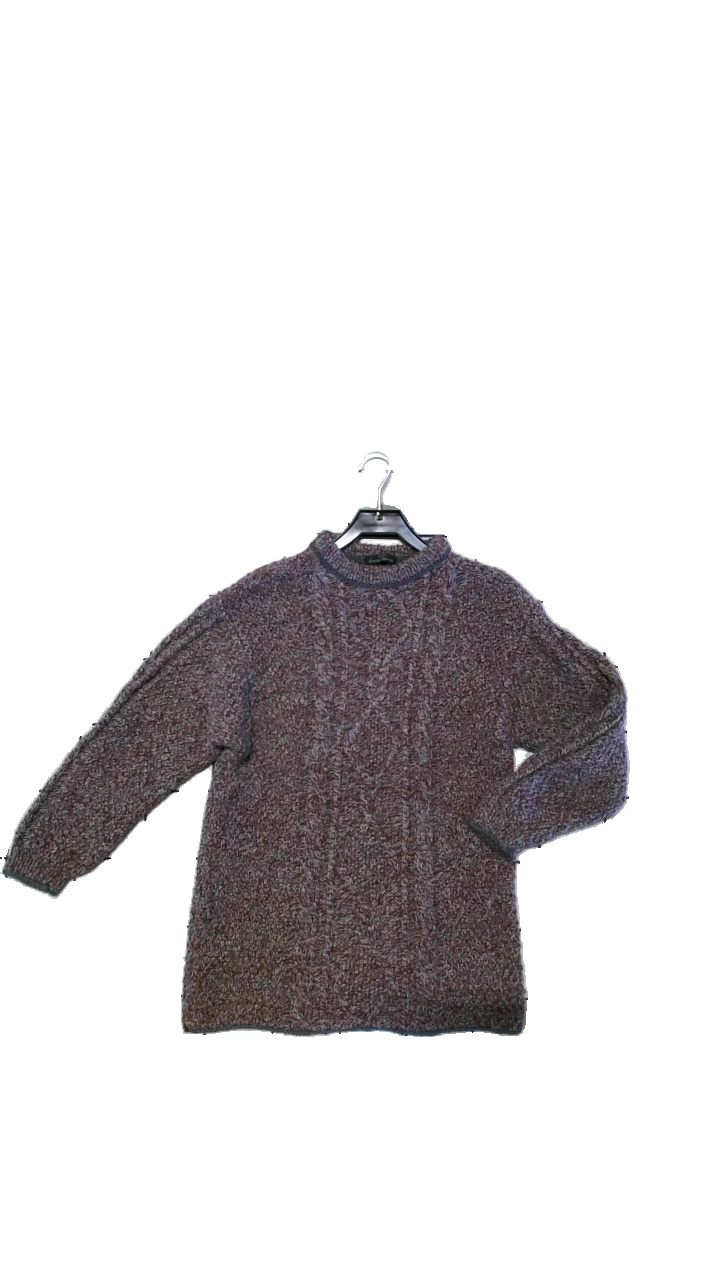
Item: Cardigan (Ladies)
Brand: Monica Govenius
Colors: Multicolor
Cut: Regular
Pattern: Other
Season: Winter
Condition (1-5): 1
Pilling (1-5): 1
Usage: Reuse
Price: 150-250